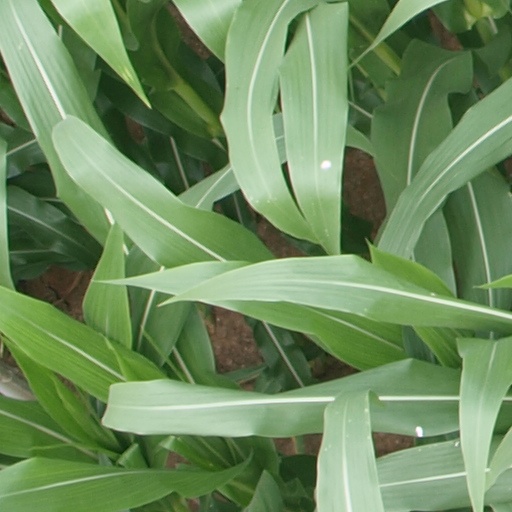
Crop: maize; corn